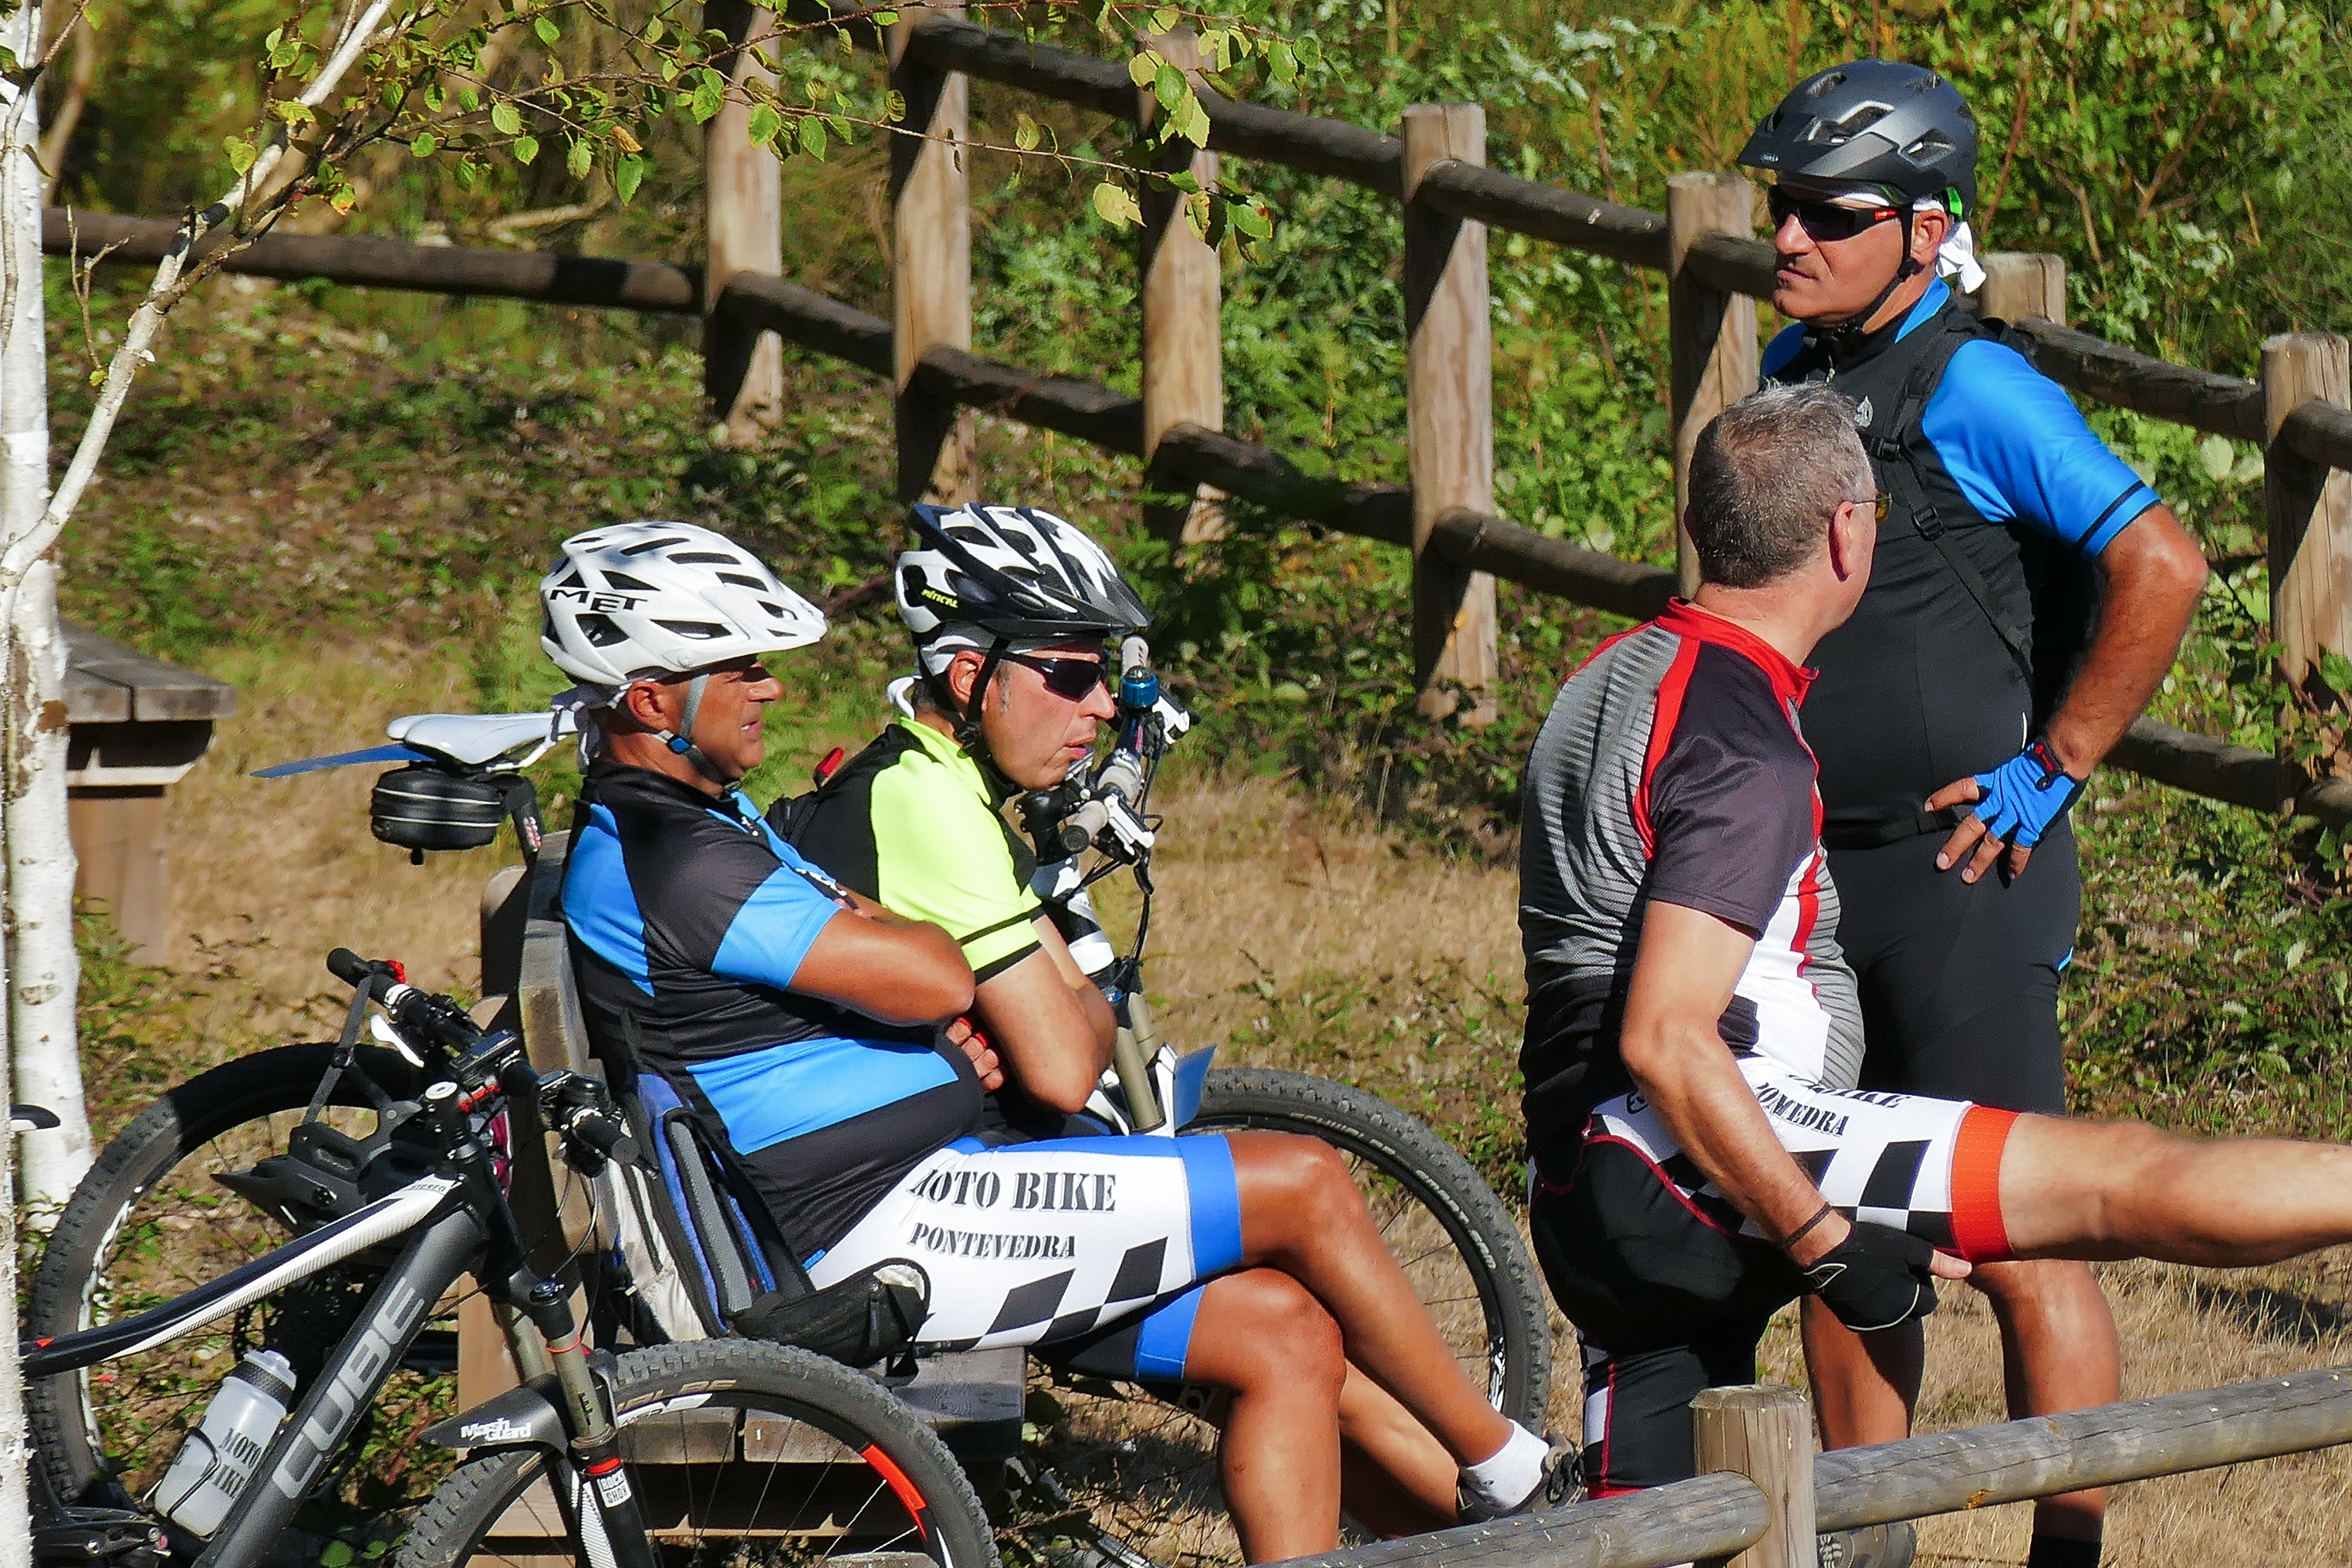
people, bicycle, vehicle, sports equipment, mountain bike, cycling, race, spain, team, sports, racing, gente, galicia, pontevedra, lumixfz1000, fz1000, espana, ggl1, xovesphoto, panasoniclumixfz1000, mountain biking, pontevedragaliciaespa a, road cycling, cycle sport, cyclo cross bicycle, cyclo cross, bicycle racing, road bicycle, endurance sports, racing bicycle, road bicycle racing, duathlon, mountain bike racing, adventure racing